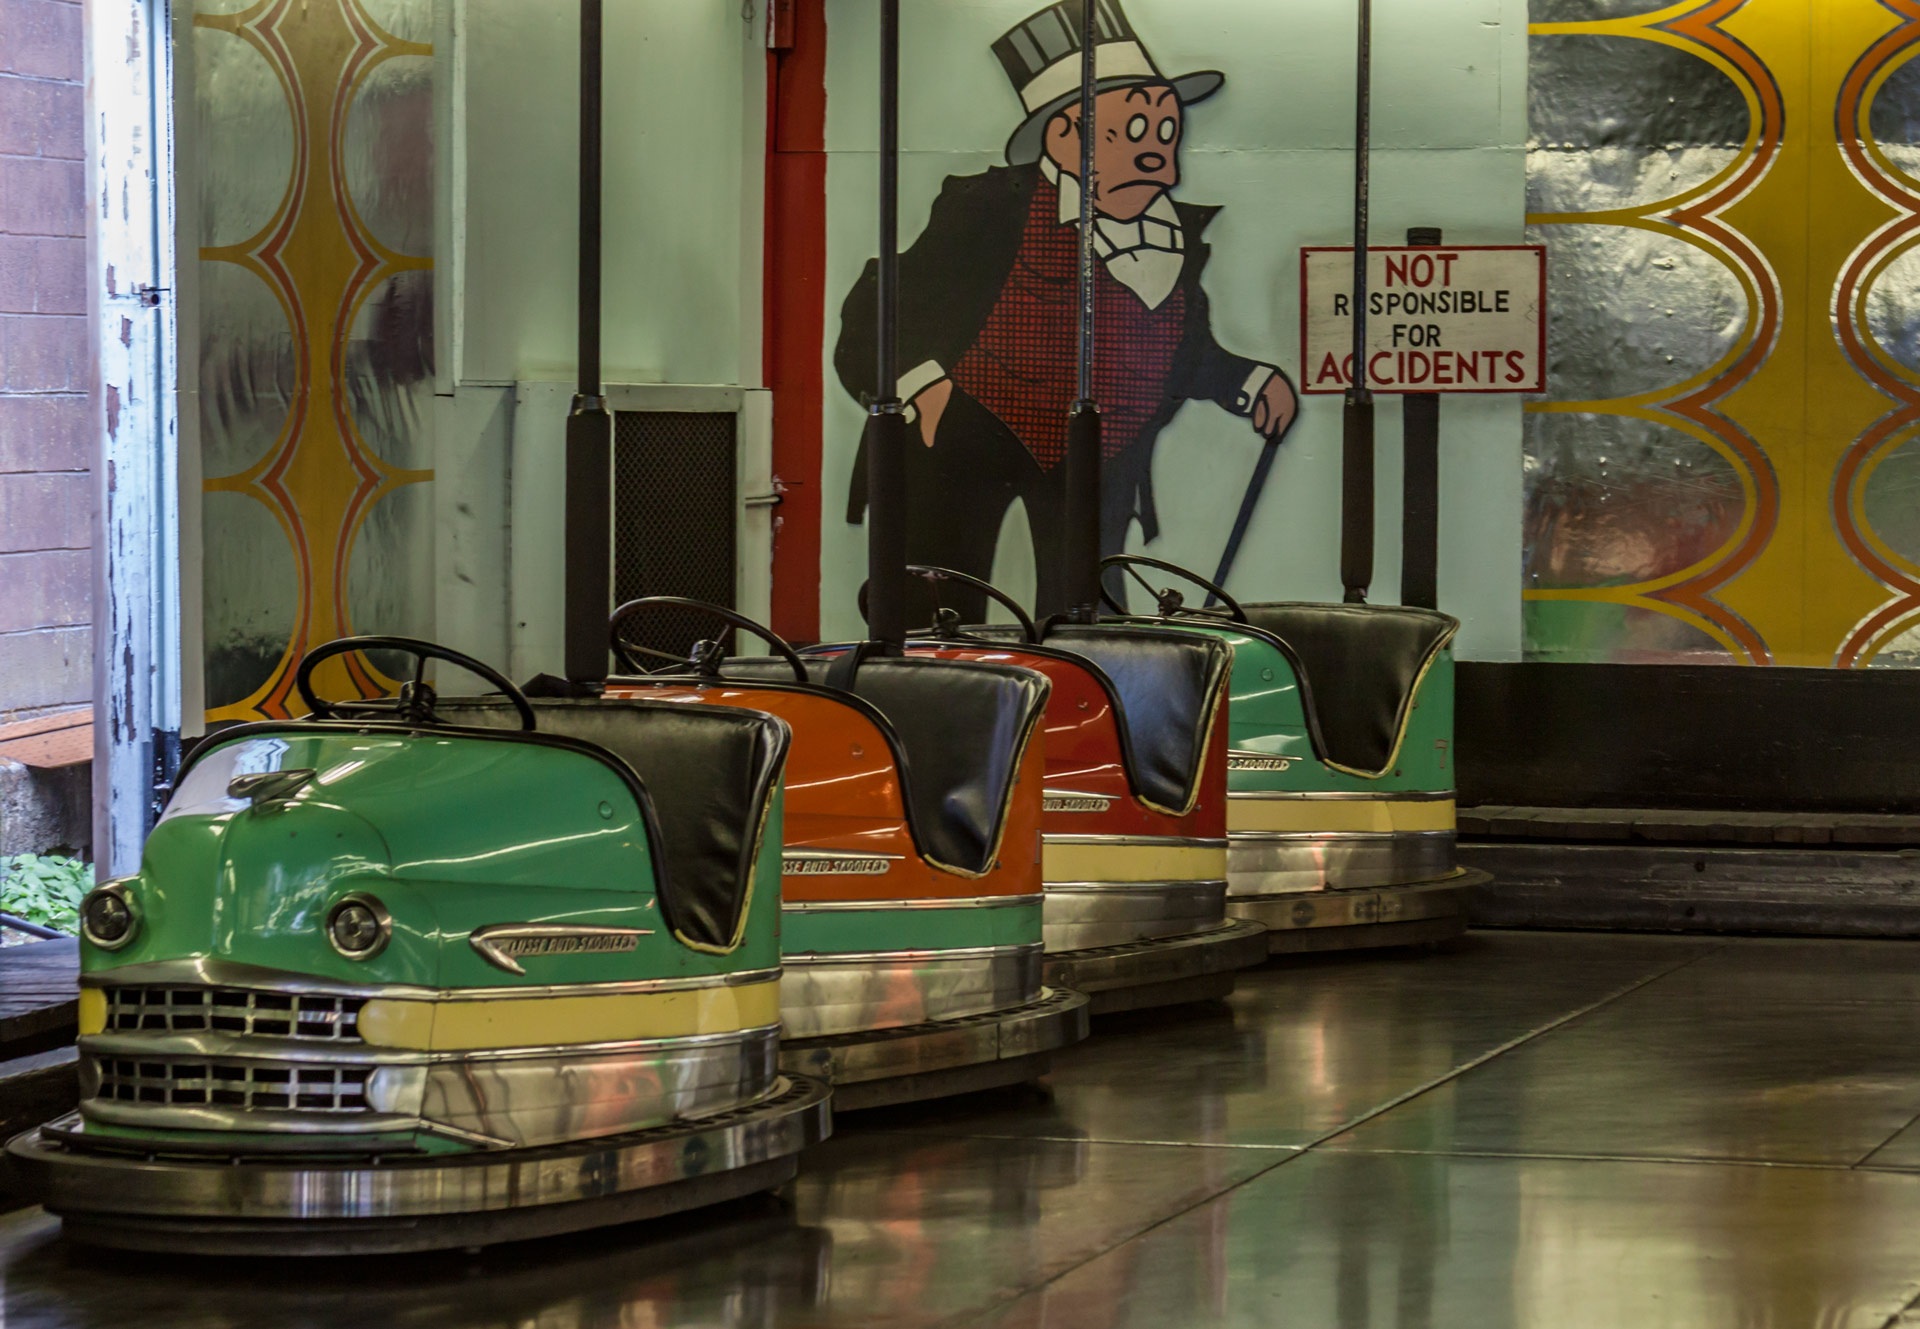
boardwalk, car, carnival, crash, bumper, art, design, buggy, bumper car, tourist attraction, amusement, electric, games, enjoyment, entertainment, screenshot